History of Australia (1851–1900)

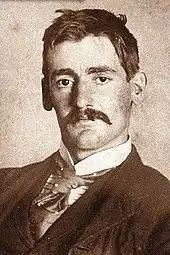
Poet Henry Lawson asked Australians to choose between: "The Old Dead Tree and the Young Tree Green/ The Land that belongs to the lord and the Queen,/And the land that belongs to you."

From the 1850s to 1871 gold was Australia's largest export and allowed the colony to import a range of consumer and capital goods. More importantly, the increase in population in the decades following the gold rush stimulated demand for housing, consumer goods, services and urban infrastructure. By the 1880s half the Australian population lived in towns, making Australia more urbanised than the United Kingdom, the United States and Canada. Between 1870 and 1890 average income per person in Australia was more than 50 per cent higher than that of the United States, giving Australia one of the highest living standards in the world.